BBQGuys

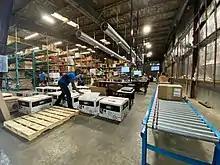

In 1998, husband and wife Michael and Ladina Hackley founded the Grill Store & More in Baton Rouge, on Tiger Bend Road. The couple were inspired to start their own barbecue grill retailer after passing by a Barbecues Galore store in Des Moines, Iowa, and started their business without financial or investor capital. When Grill Store & More suffered financial difficulties during the dot-com bubble, Michael Hackley teamed up with Corey Tisdale to launch the e-commerce bbqguys.com website. Online success resulted in the closure of the company's three brick and mortar stores within a year.